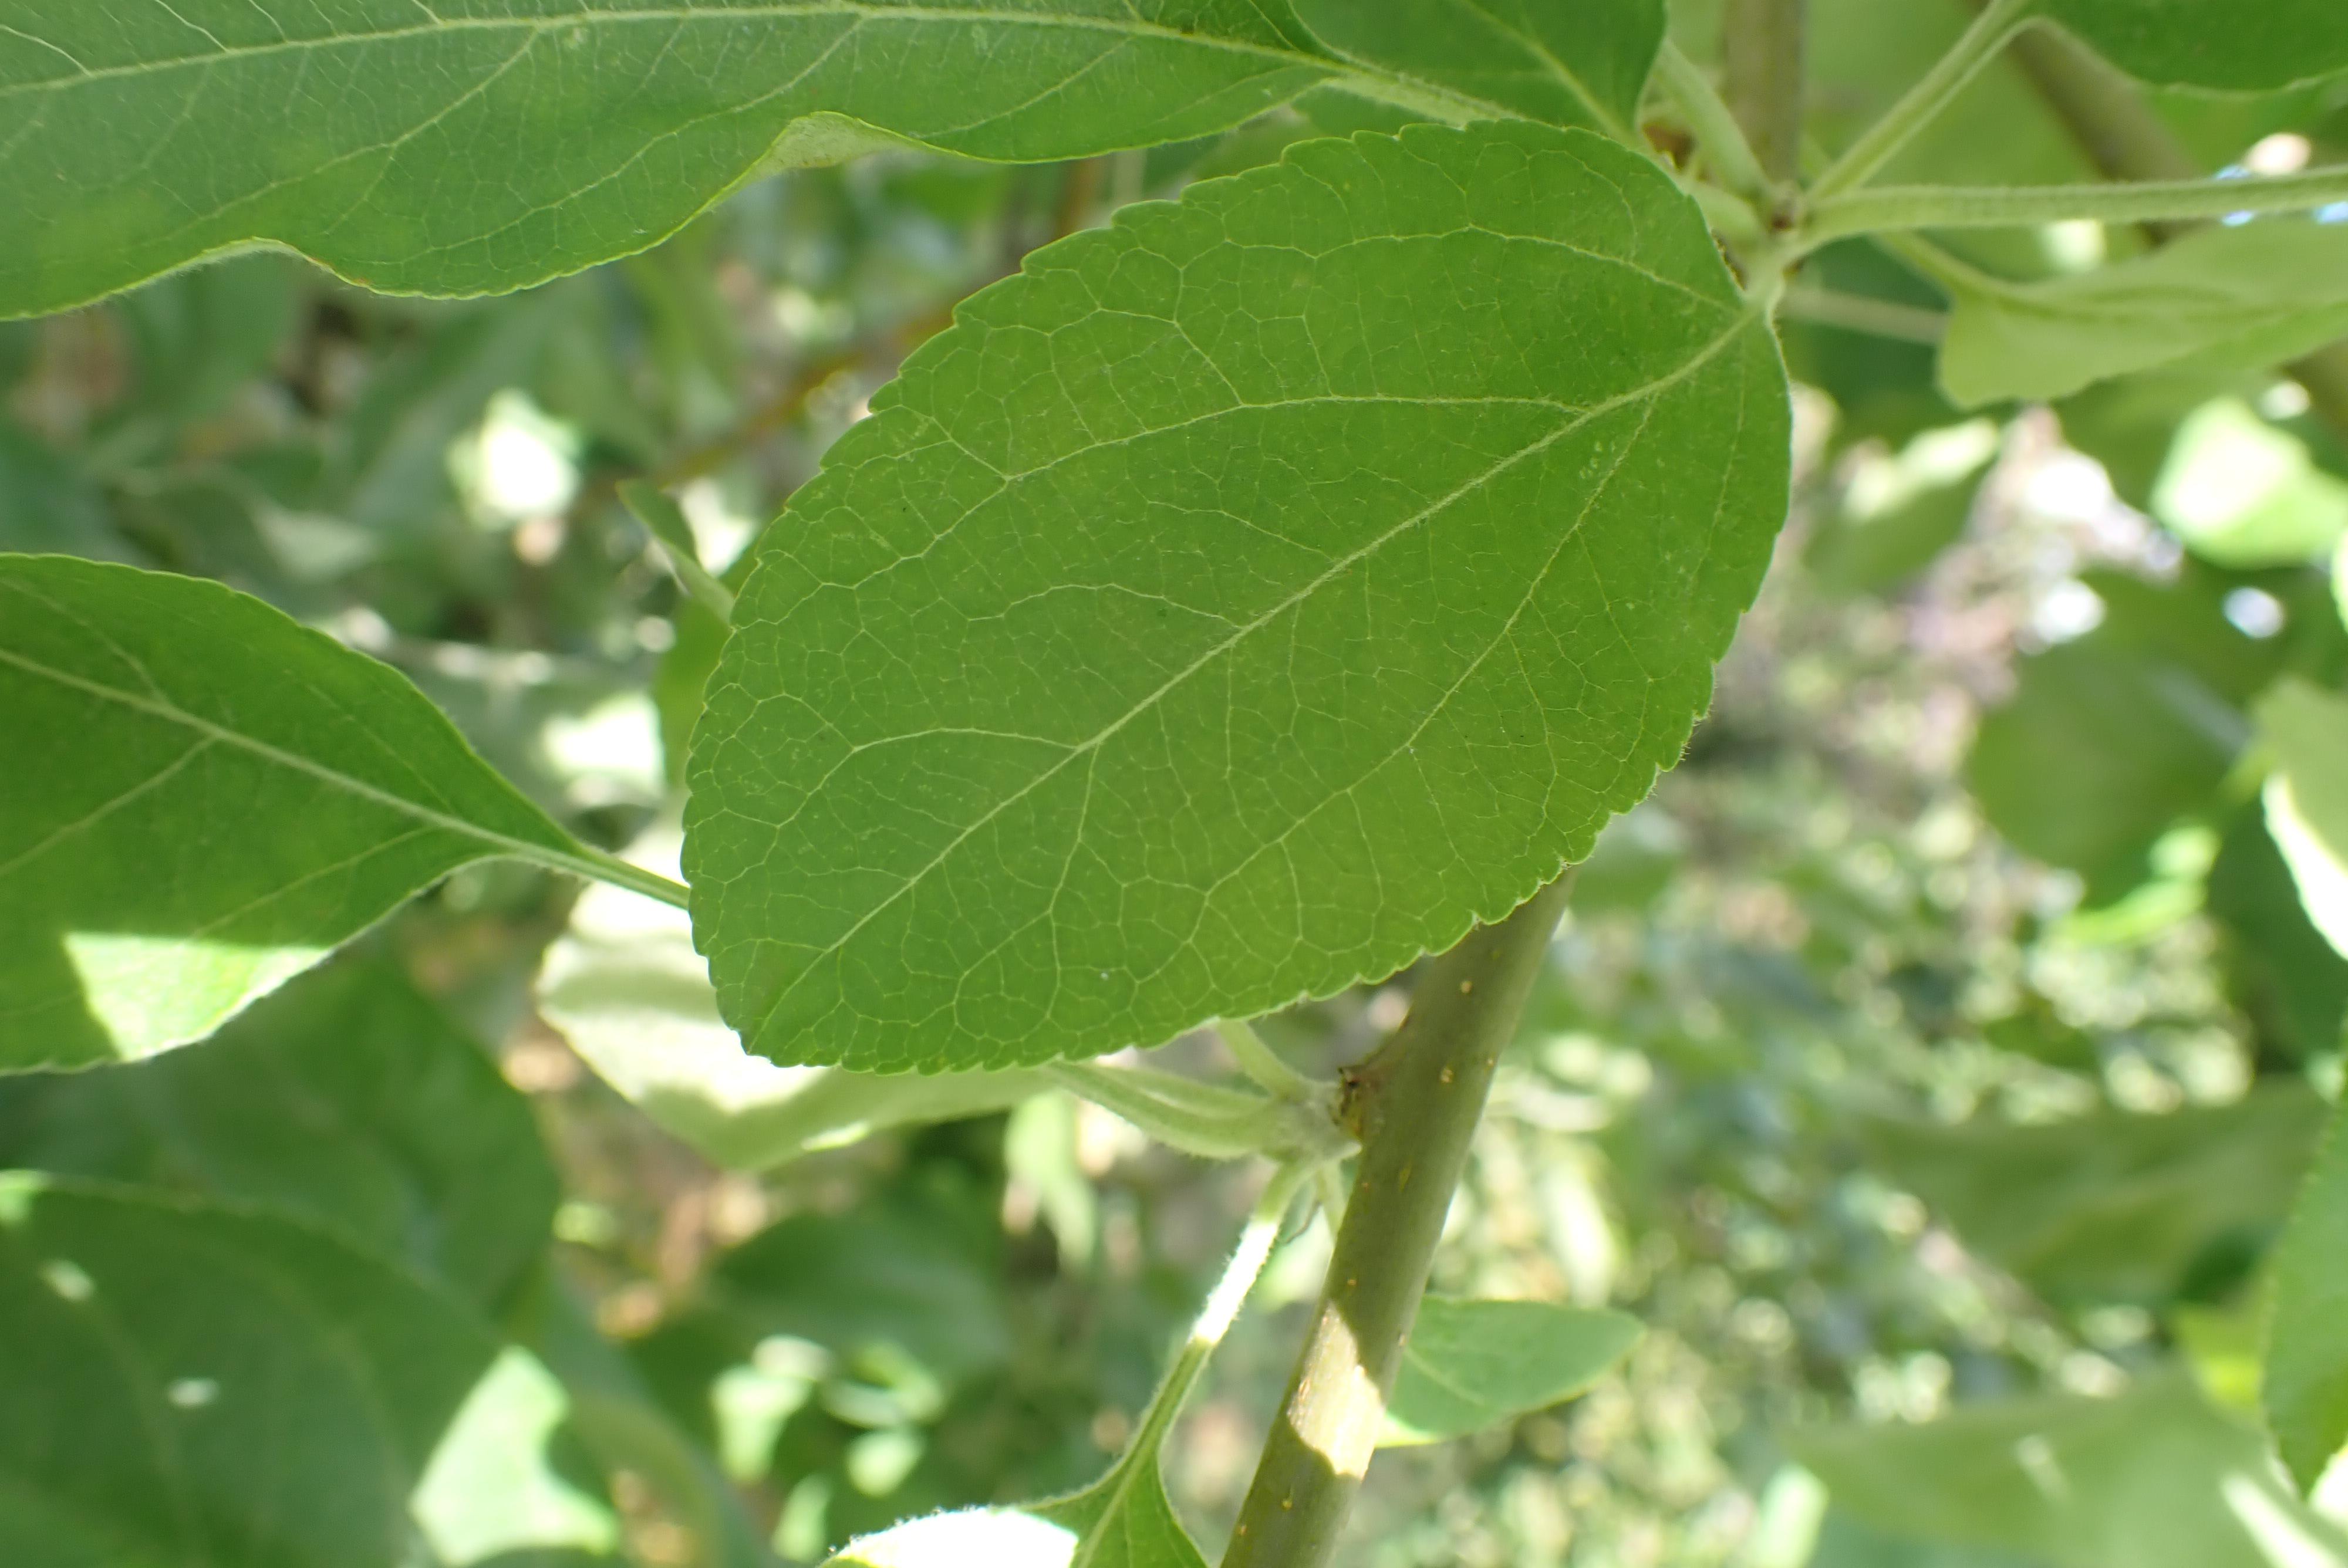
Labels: healthy